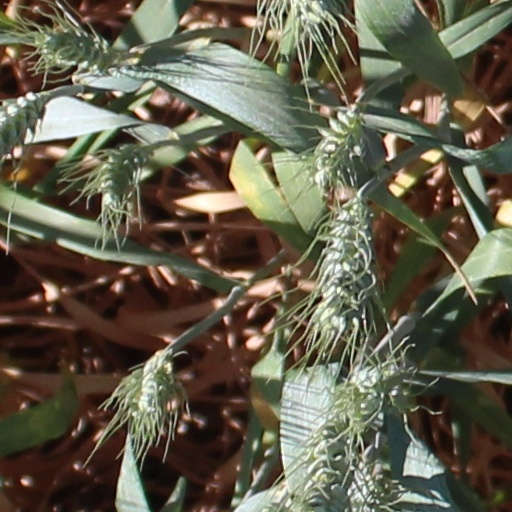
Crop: wheat